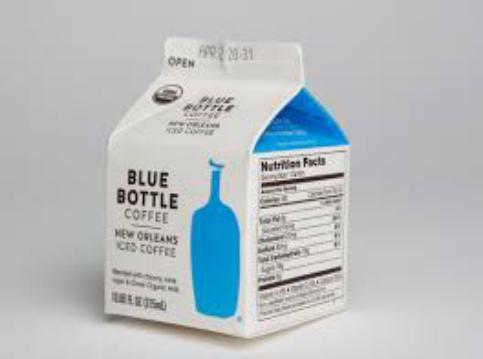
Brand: Blue Bottle Coffee Company
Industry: Food